Premiership of Theresa May

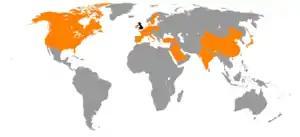
World map highlighting countries visited by Theresa May during her premiership

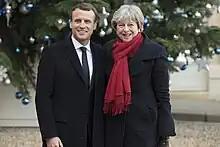
May with French President Emmanuel Macron in Paris on 12 December 2017

May made 72 trips to 33 countries during her premiership. The country she visited the most was Belgium, where she travelled 23 times, often for Brexit negotiations at the European Council and Commission. She took part in three UN GA summits, four G20 summits, three EU summits, two G7 summits, two NATO summits, and one CHOGM summit.